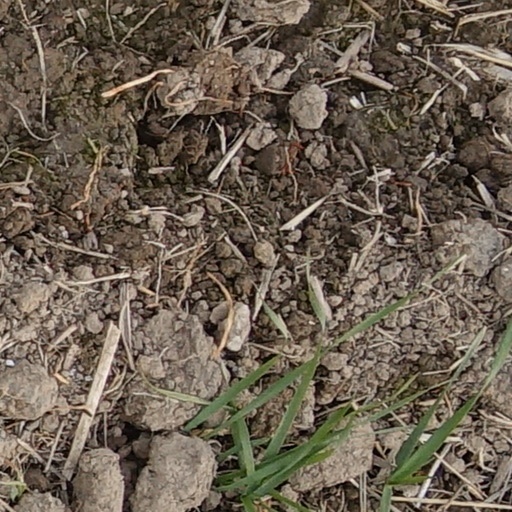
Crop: wheat